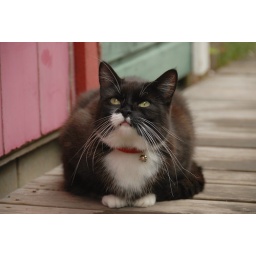
Just some bird-watching - birds in the mountain ash near our parking-place.